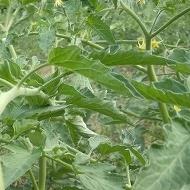
Crop: Tomato
Condition: healthy-leaf